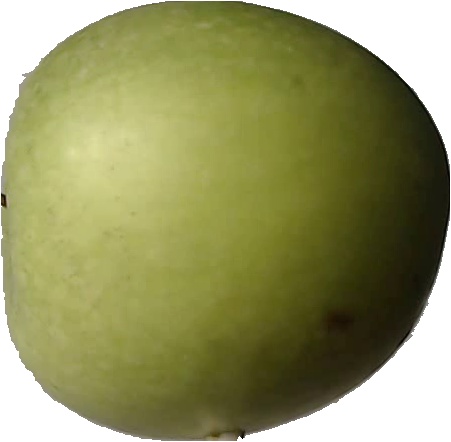
Label: apple_granny_smith_1